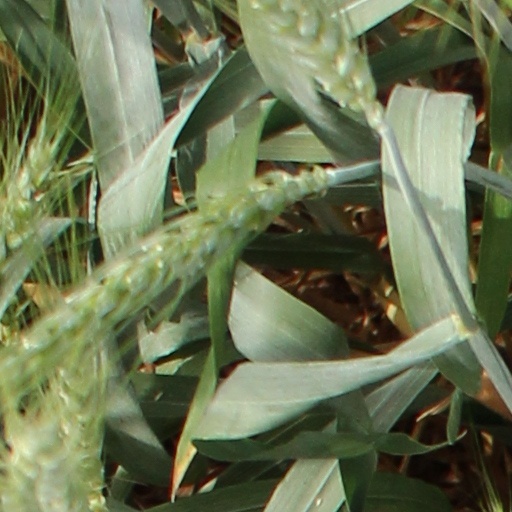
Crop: wheat